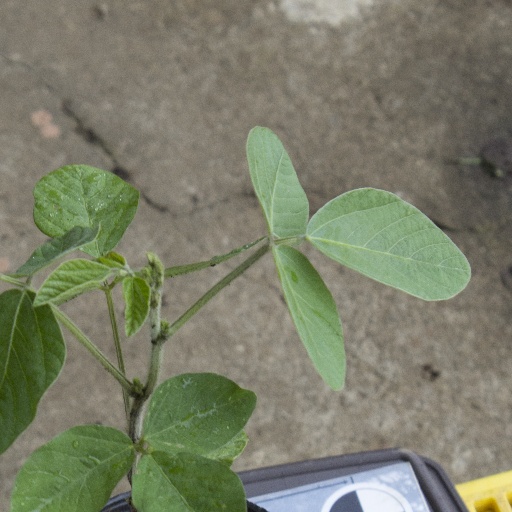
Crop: soybean